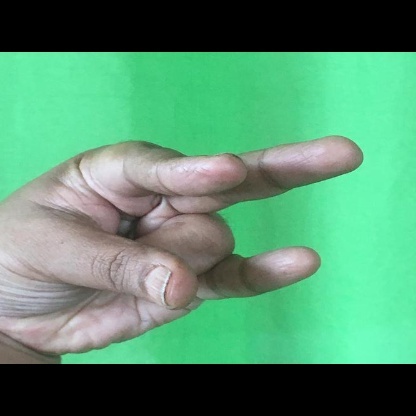
Mudra: Kangulam